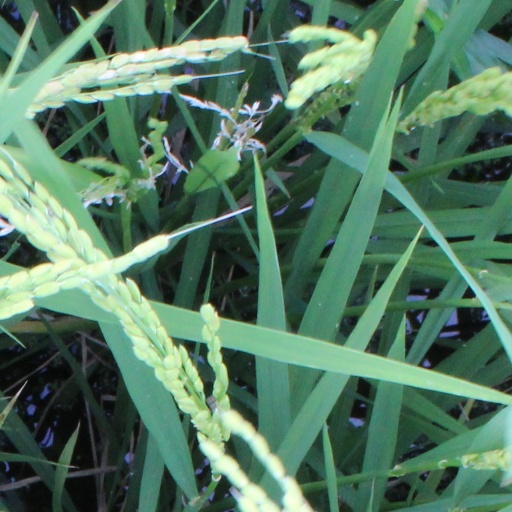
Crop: rice